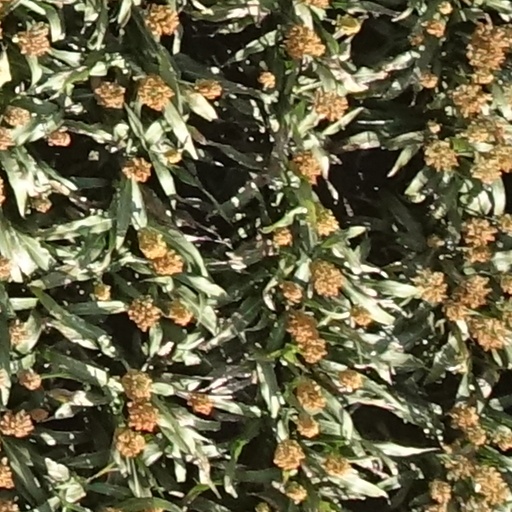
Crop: sorghum